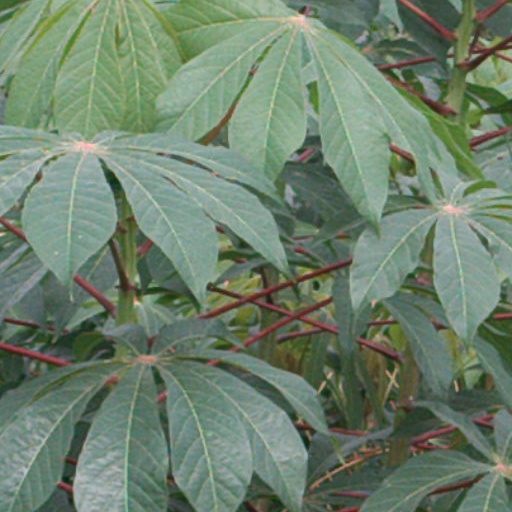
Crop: cassava